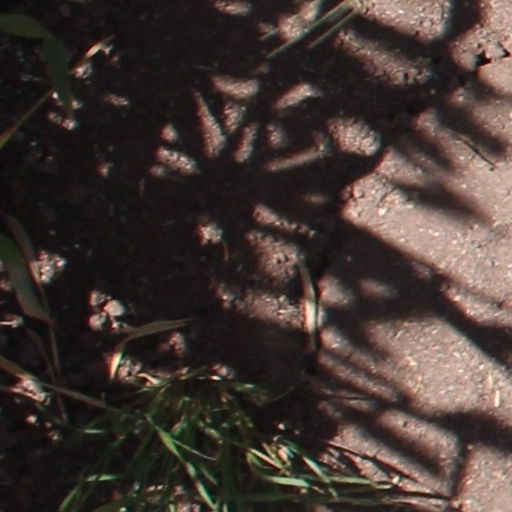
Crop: wheat